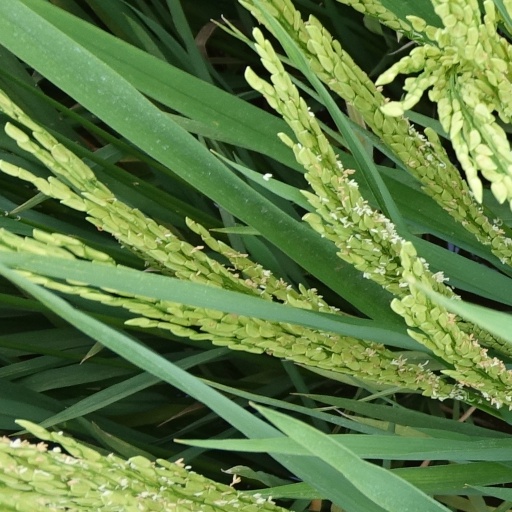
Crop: rice